Chance Campbell

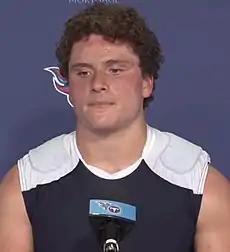
Campbell in 2022

Chance Dixon Campbell (born October 8, 1999) is an American professional football linebacker. He played college football for the Maryland Terrapins and Ole Miss Rebels.